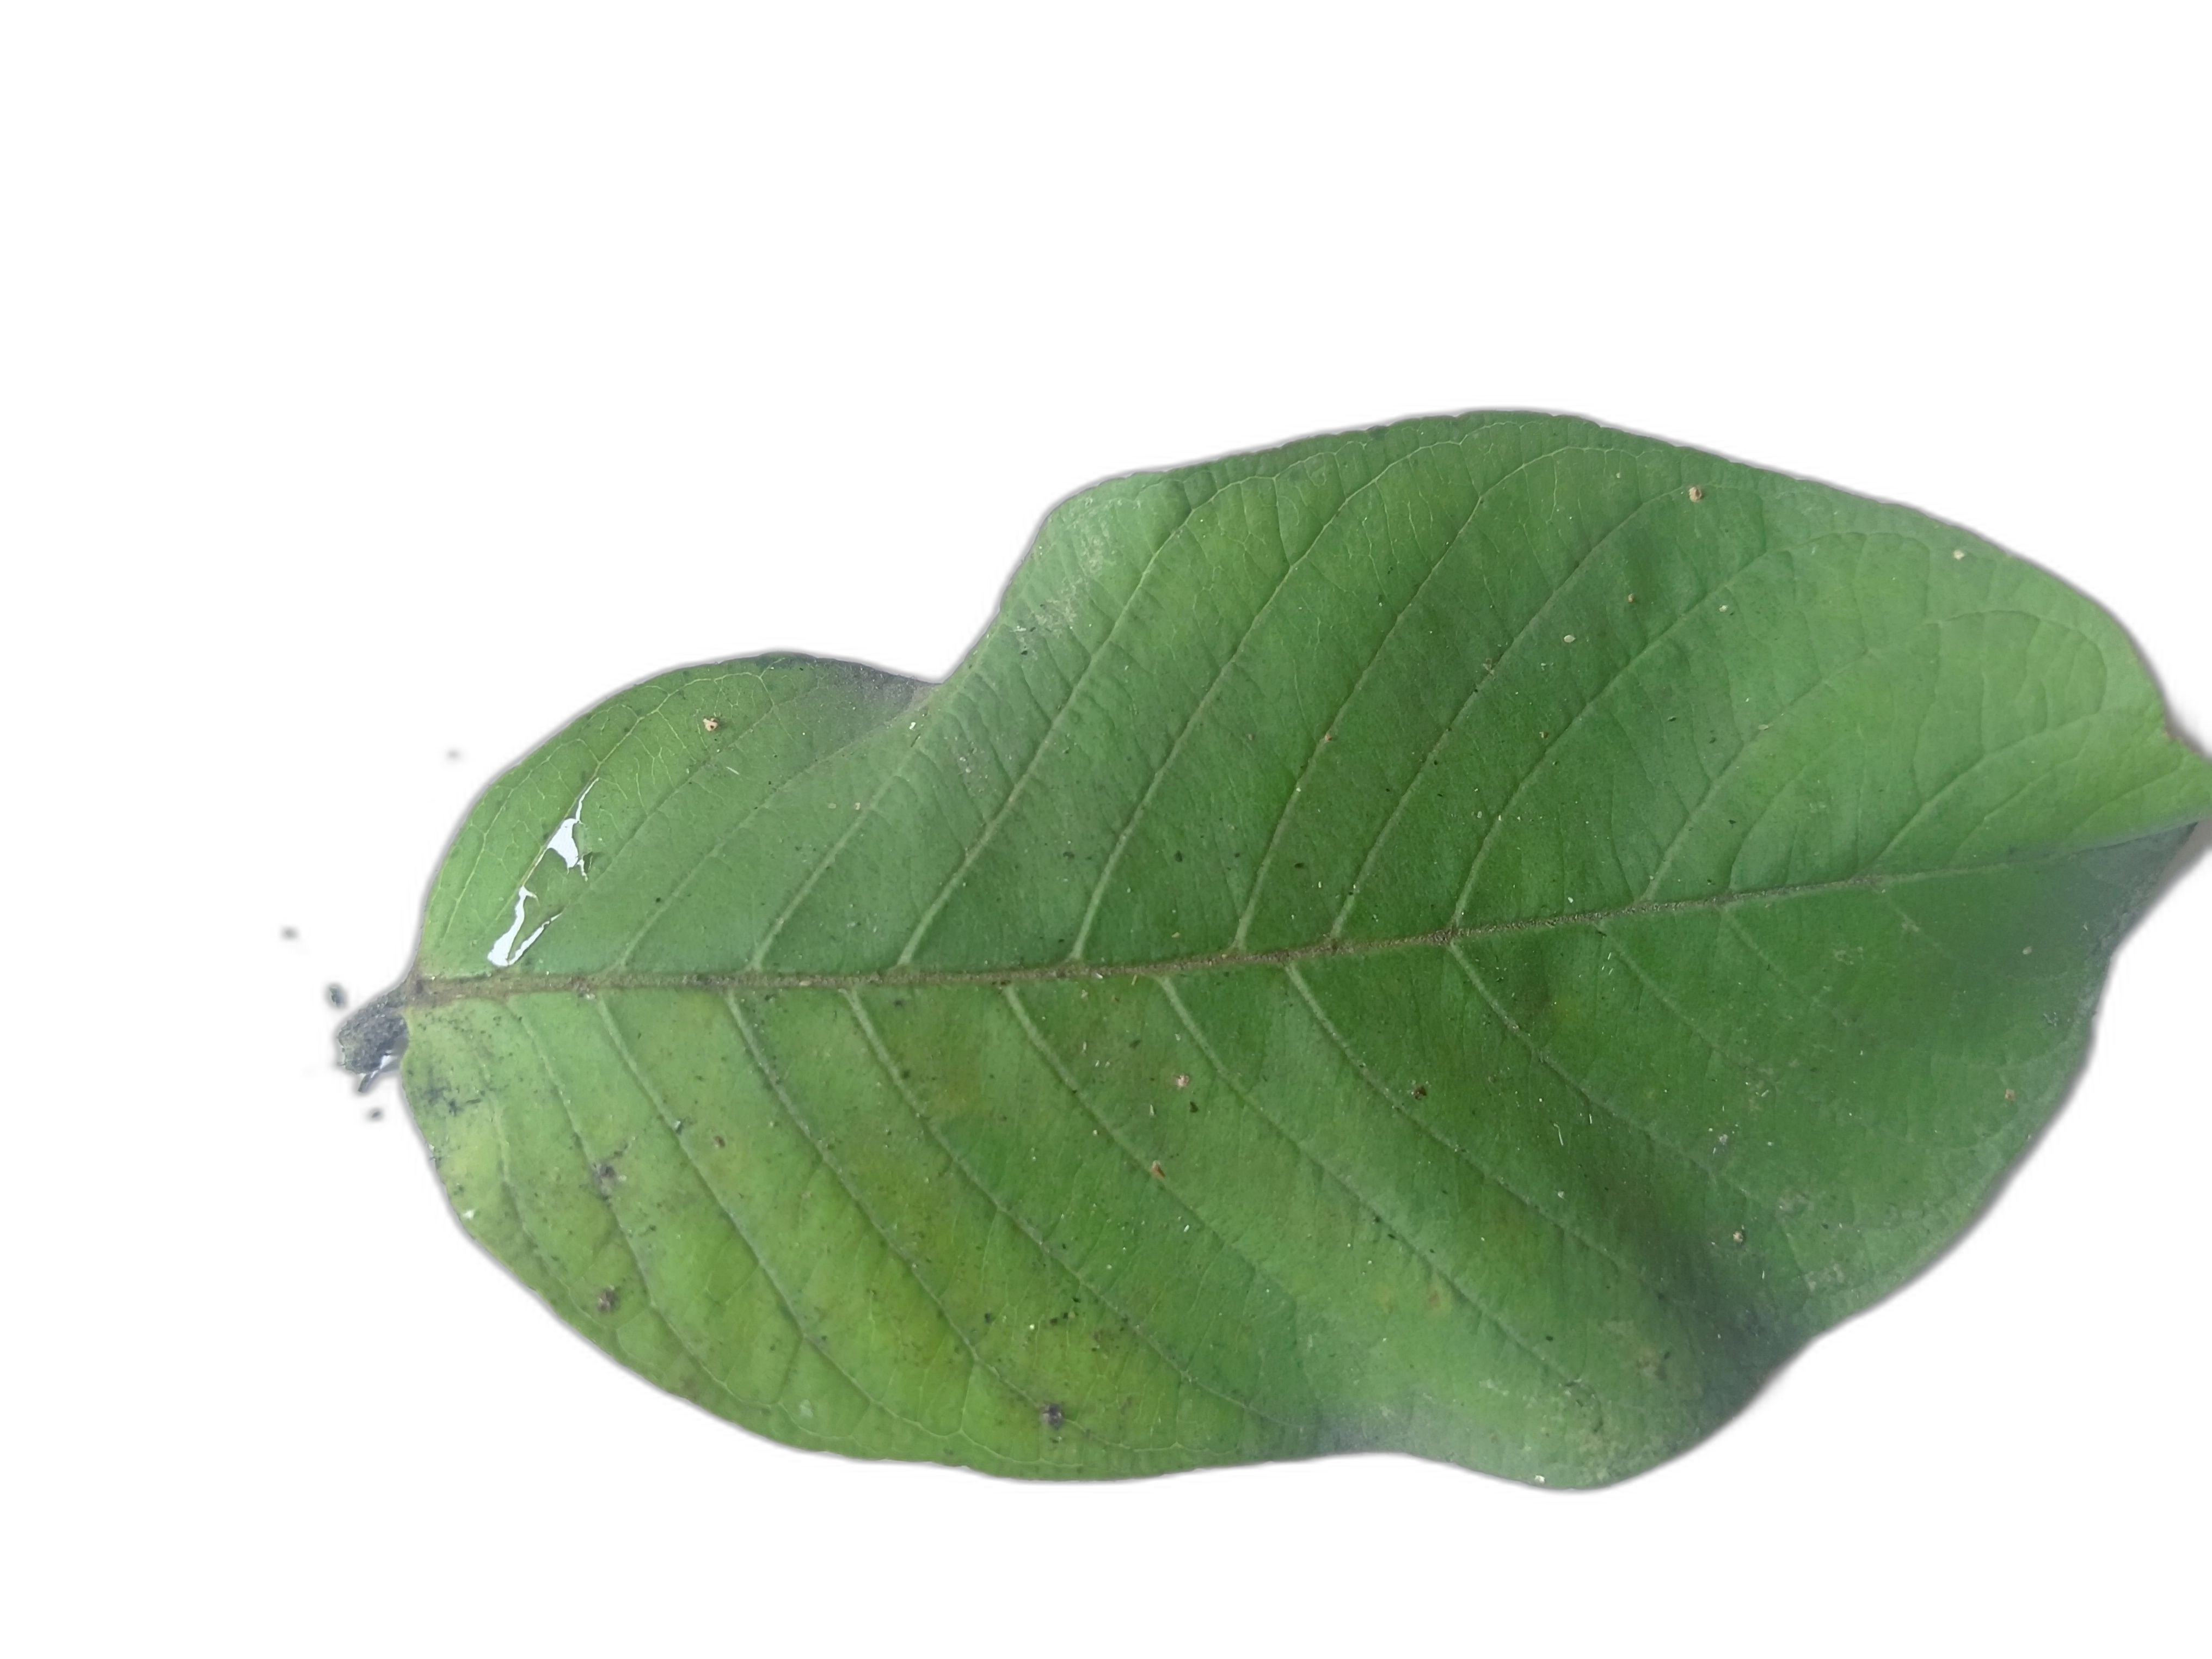
Plant part: leaf
Disease: Healthy